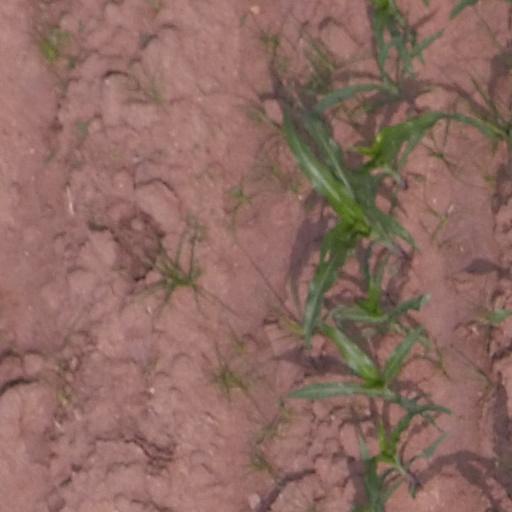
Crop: maize; corn